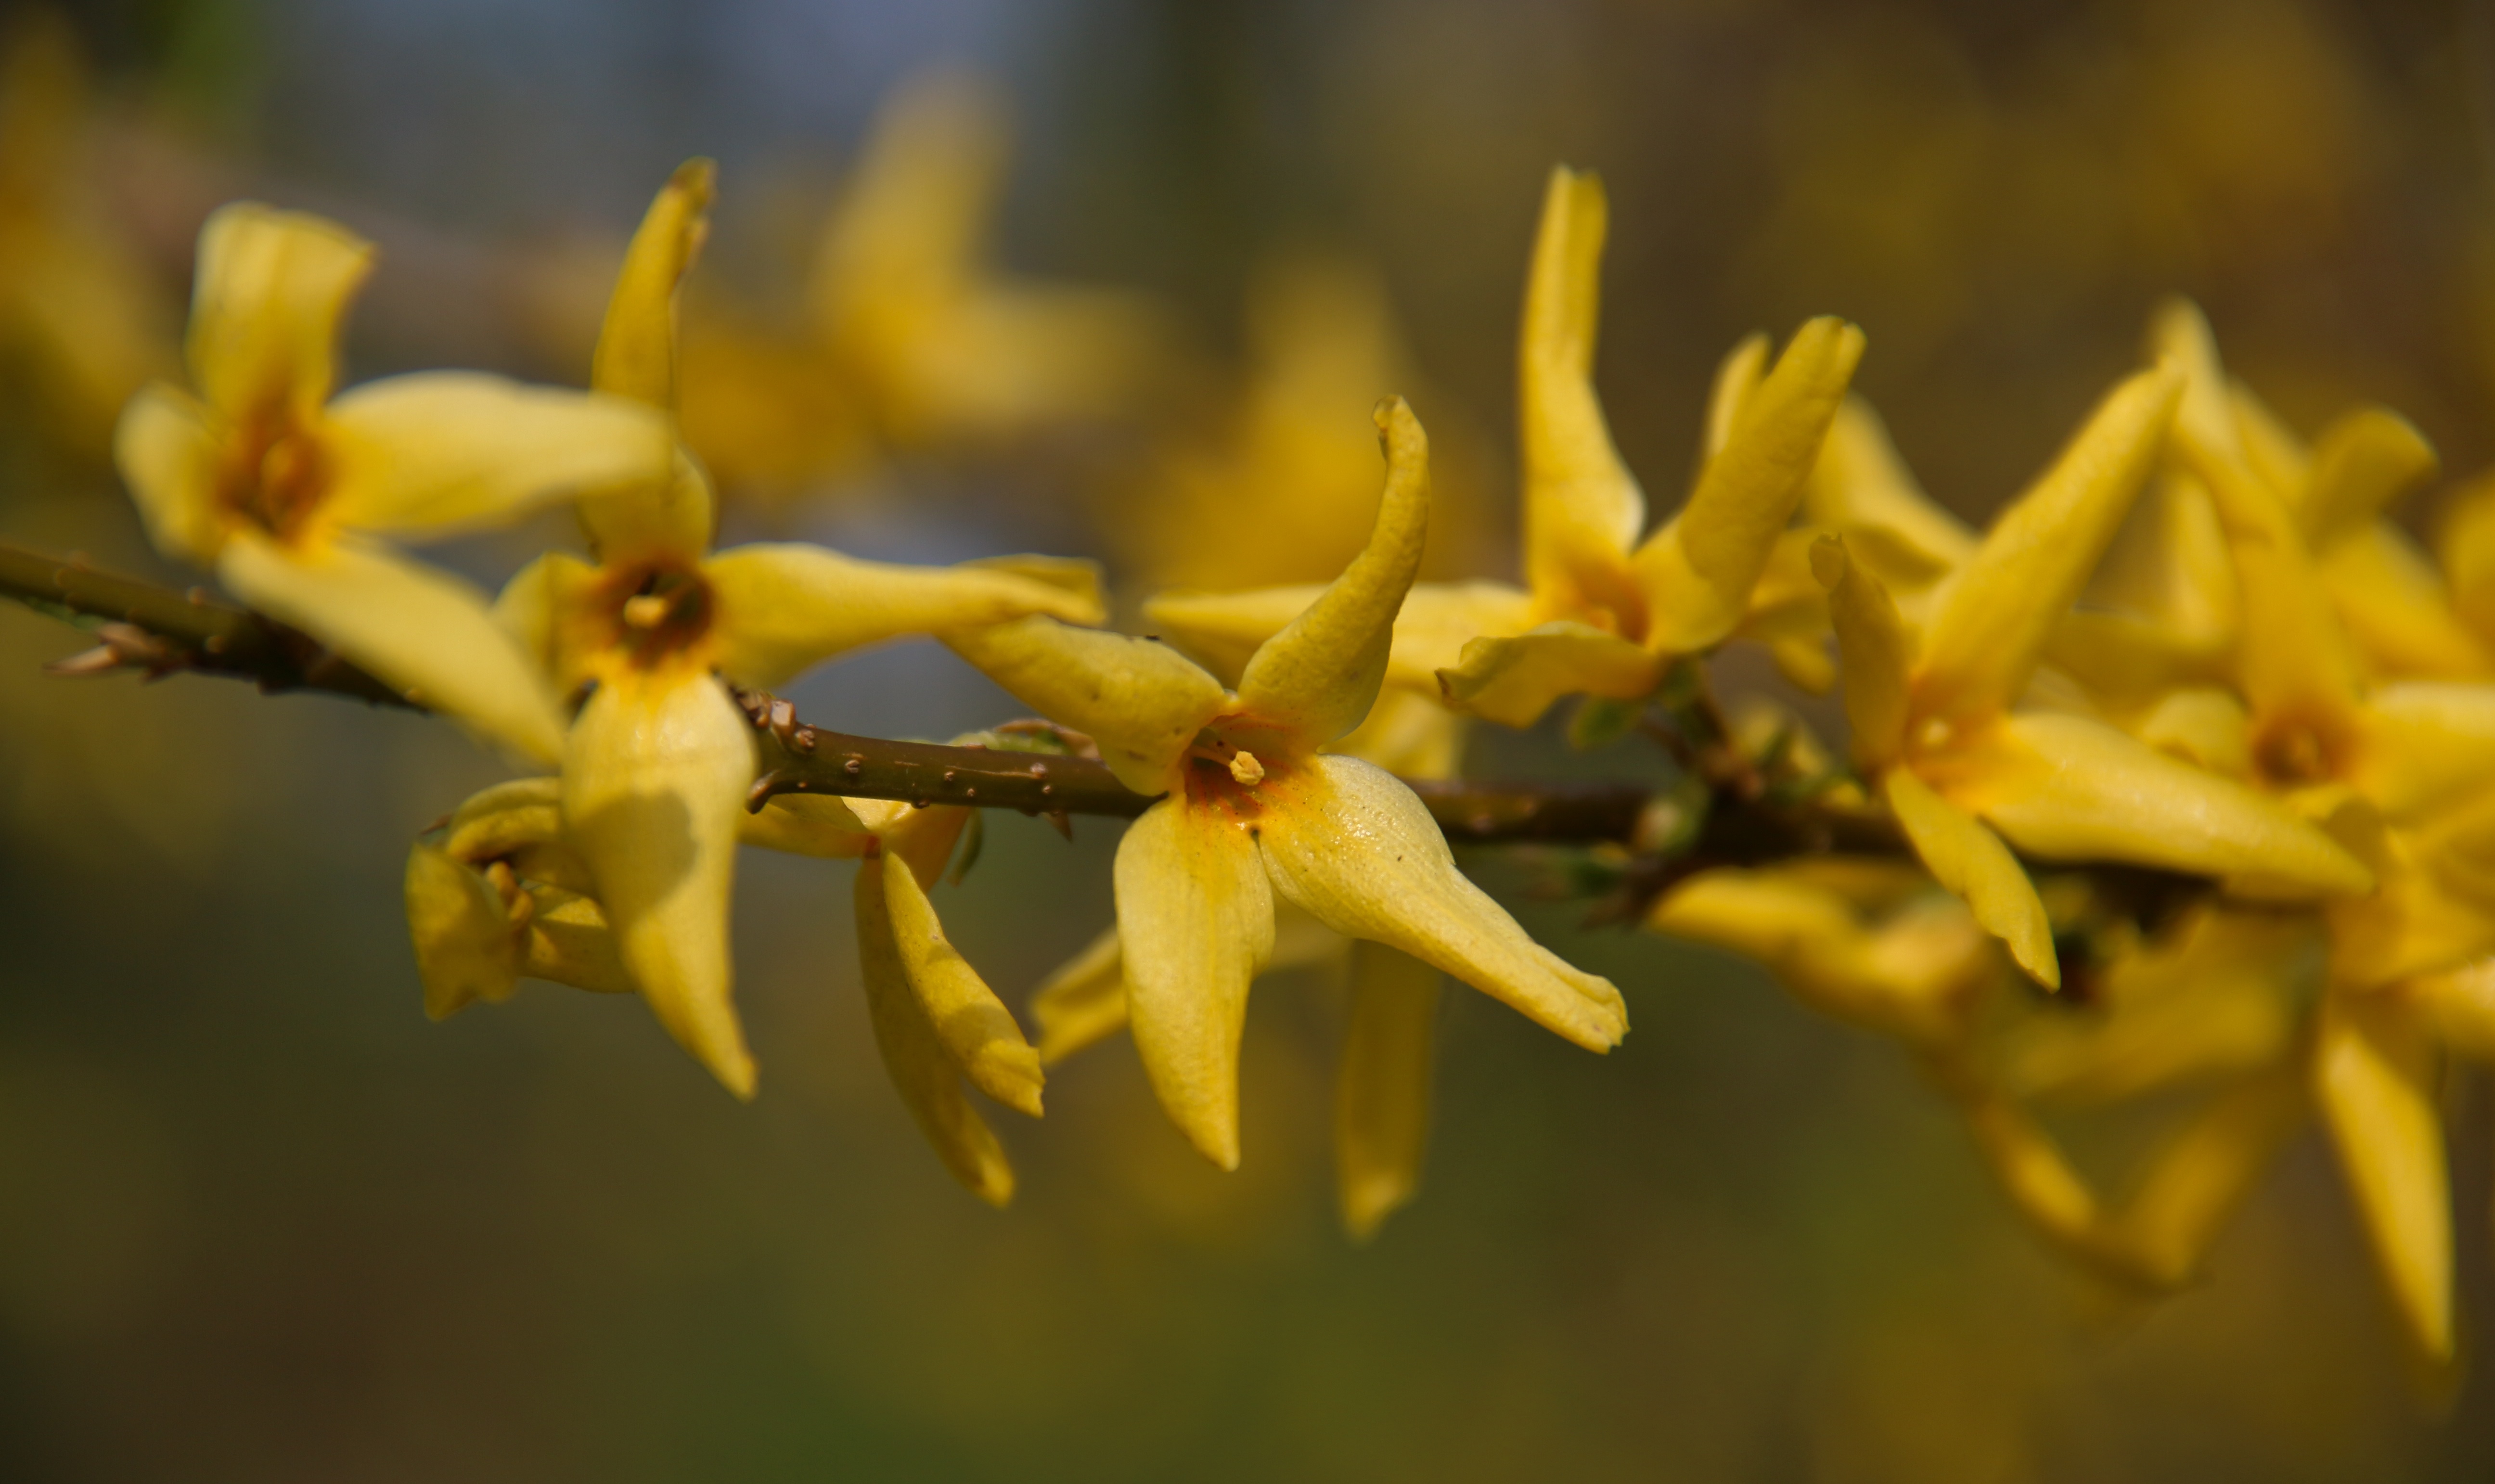
nature, branch, blossom, plant, photography, sunlight, leaf, flower, petal, spring, botany, yellow, flora, wildflower, flowers, close up, shrub, macro photography, flowering plant, plant stem, land plant